Cairo League

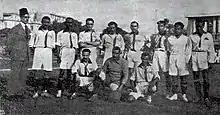
Zamalek squad, the winners of the first Cairo League in 1922-23 season.

Over six teams participated in this league Zamalek, Al Ahly, Sekka, Tersana, Police, the Greek Club and others. The Championship was then held once more in (1957–58) but was then stopped again.